Richard Plunket Greene

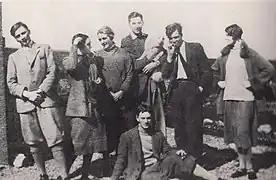
Richard Plunket Greene, first from the left, Olivia Plunket Greene, second from left, David Plunket Greene, holding the dog, Terence Lucy Greenidge, smoking, second from right, Elizabeth Frances Russell, first from the right, Evelyn Waugh, sitting down

Richard George Hubert Plunket Greene (1 July 1901 – 25 March 1978) was an English racing motorist, a jazz musician and author. He was also a member of the British socialite group known by the tabloid press of the 1920s as 'The Bright Young Things.'